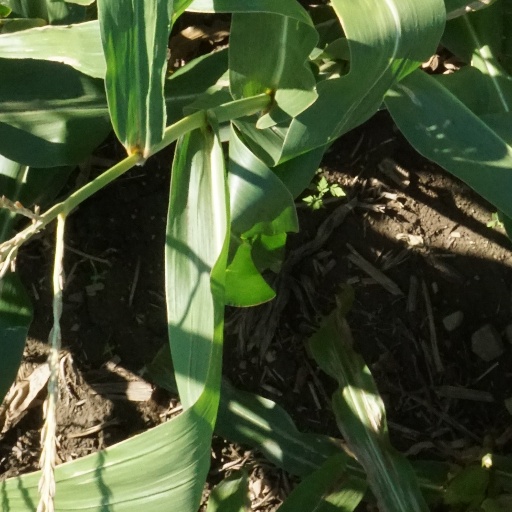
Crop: maize; corn